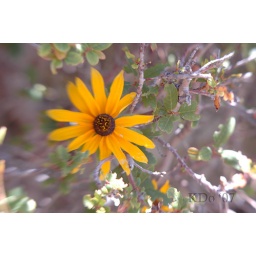
one flower sitting in a hedge, asking to have his picture taken.